Roycroft

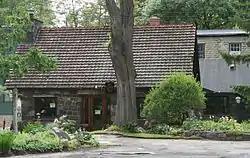
The Copper Shop, first building of the Roycroft Campus to be restored

Roycroft was a reformist community of craft workers and artists which formed part of the Arts and Crafts movement in the United States. Elbert Hubbard founded the community in 1895, in the village of East Aurora, New York, near Buffalo. Participants were known as Roycrofters. The work and philosophy of the group, often referred to as the Roycroft movement, had a strong influence on the development of American architecture and design in the early 20th century.